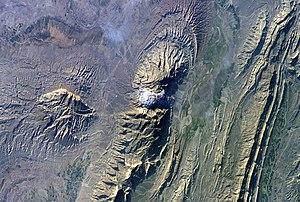
Un dôme de sel ou dôme salin est une structure naturelle formée par la remontée de halite, très ductile et plus légère que les roches avoisinantes. Le sel en remontant peut former différentes structures de taille kilométrique.